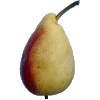
Label: Pear 2